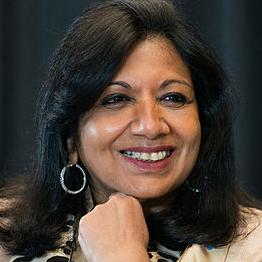
Age: 60